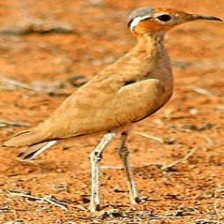
Species: BURCHELLS COURSER
Scientific name: CURSORIUS RUFUS